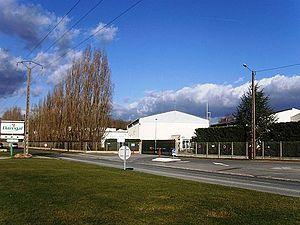
Usine Daregal à Milly-la-Forêt (91)
Milly-la-Forêt est une commune française située dans le sud-est du département de l’Essonne en région Île-de-France.